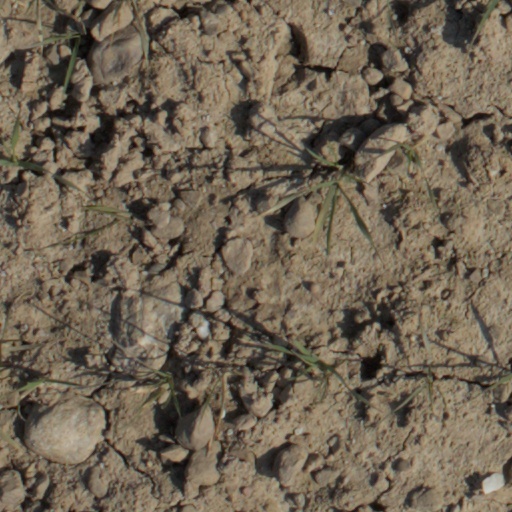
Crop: wheat